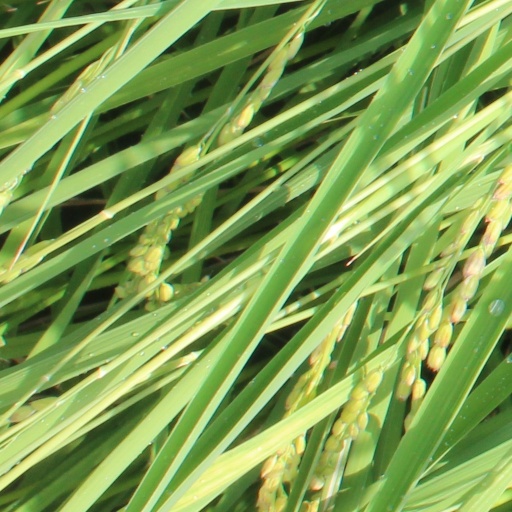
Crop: rice